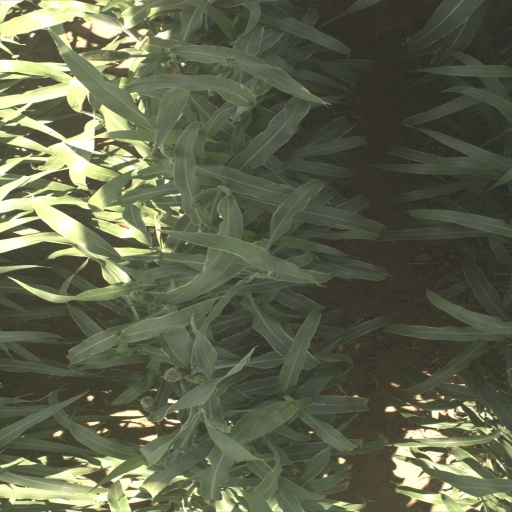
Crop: sorghum